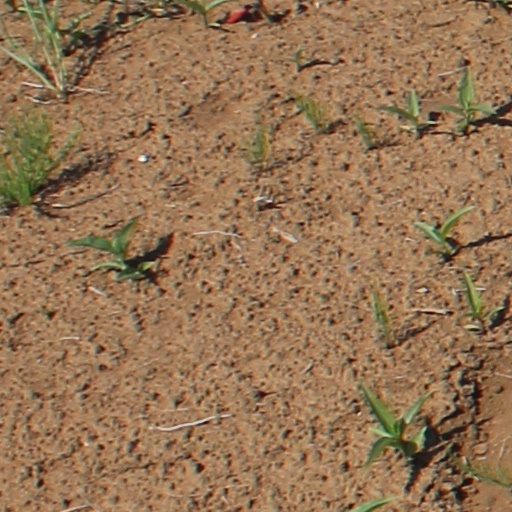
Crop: wheat